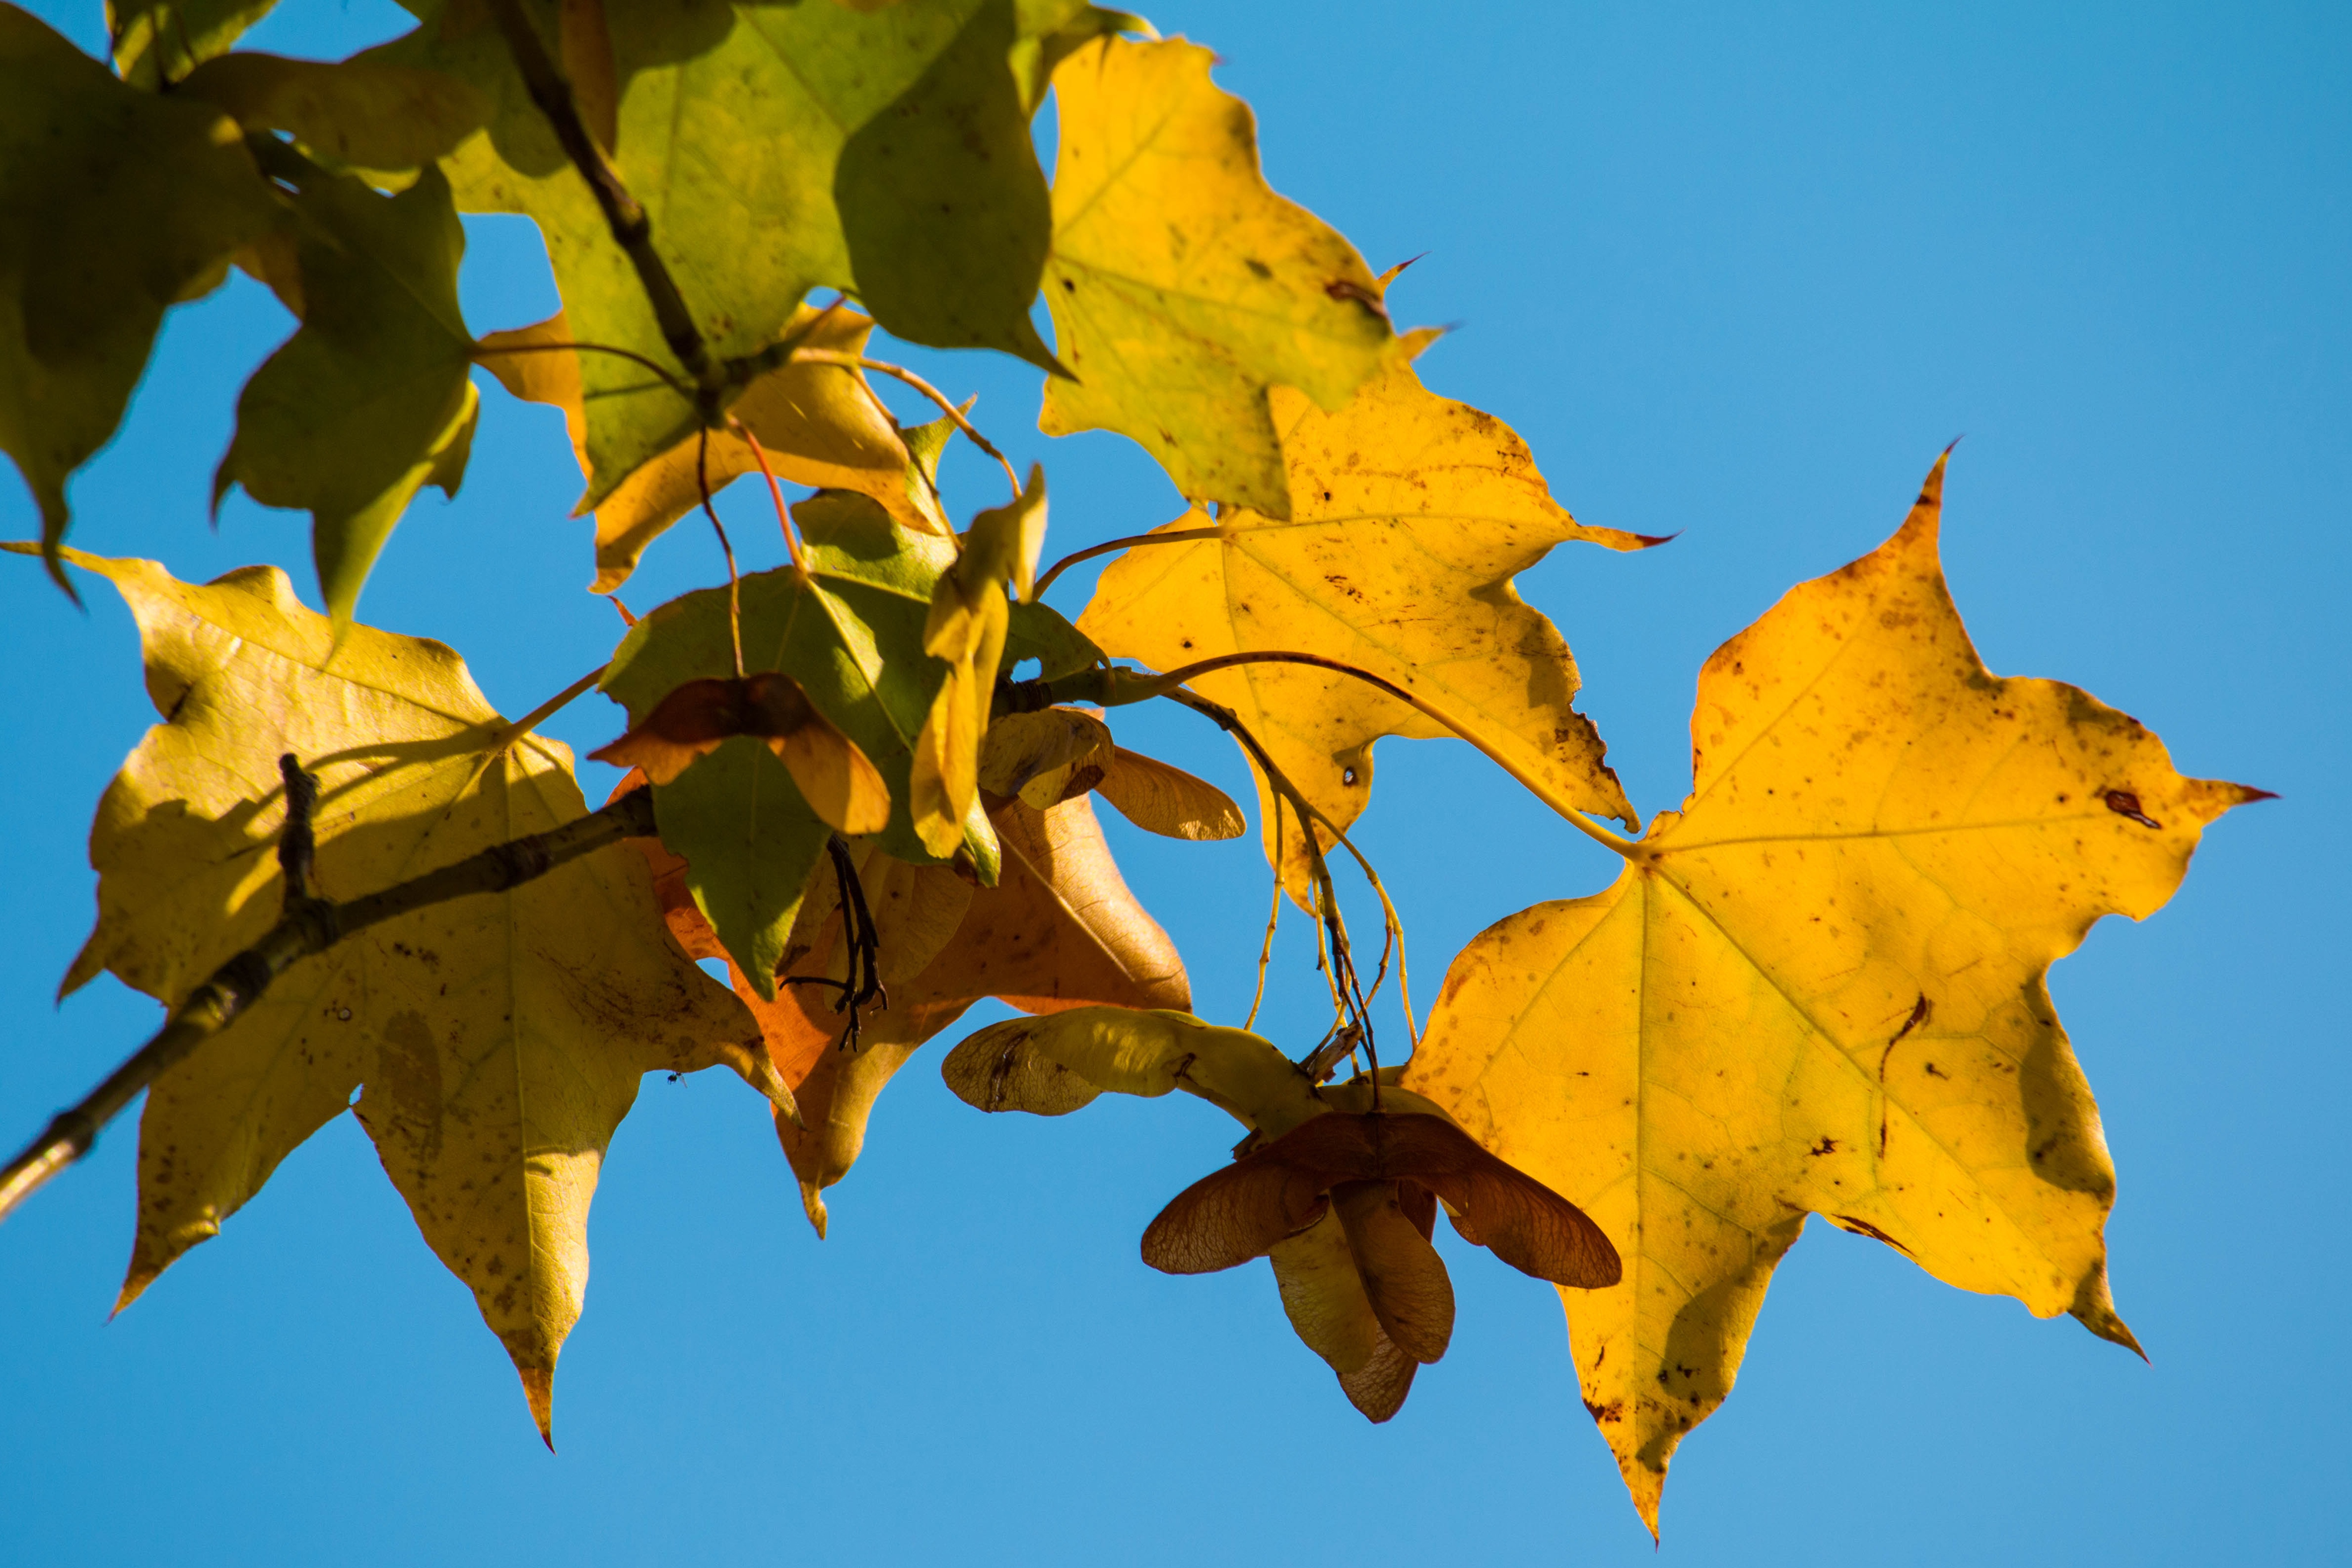
tree, nature, branch, plant, sunlight, leaf, flower, green, golden, color, autumn, colorful, yellow, season, maple, maple tree, maple leaf, blue sky, emerge, leaves, sunny, maple leaves, fall color, fall foliage, leaves in the autumn, autumn forest, fall leaves, golden autumn, autumn colours, colors of autumn, golden october, flowering plant, maidenhair tree, plant stem, woody plant, land plant